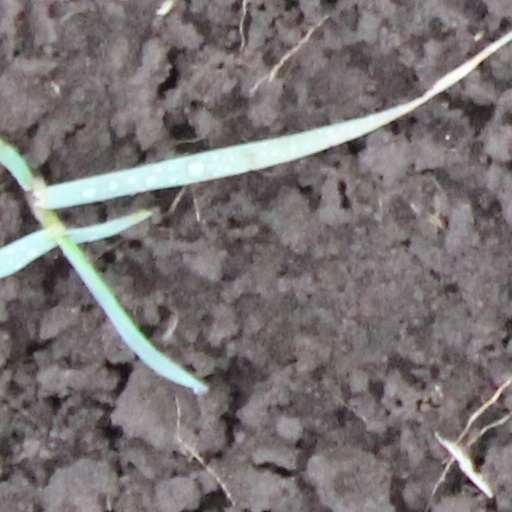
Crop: wheat